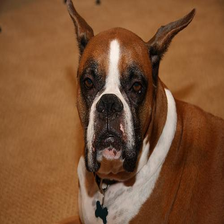
Species: dog
Breed: boxer